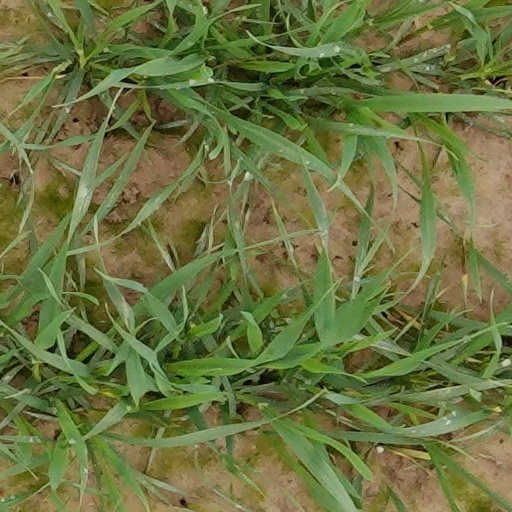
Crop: wheat